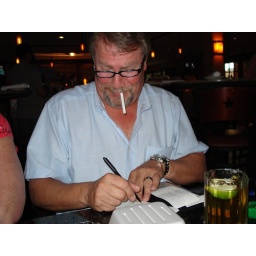
Wayne lookin' cute in Mom's reading glasses